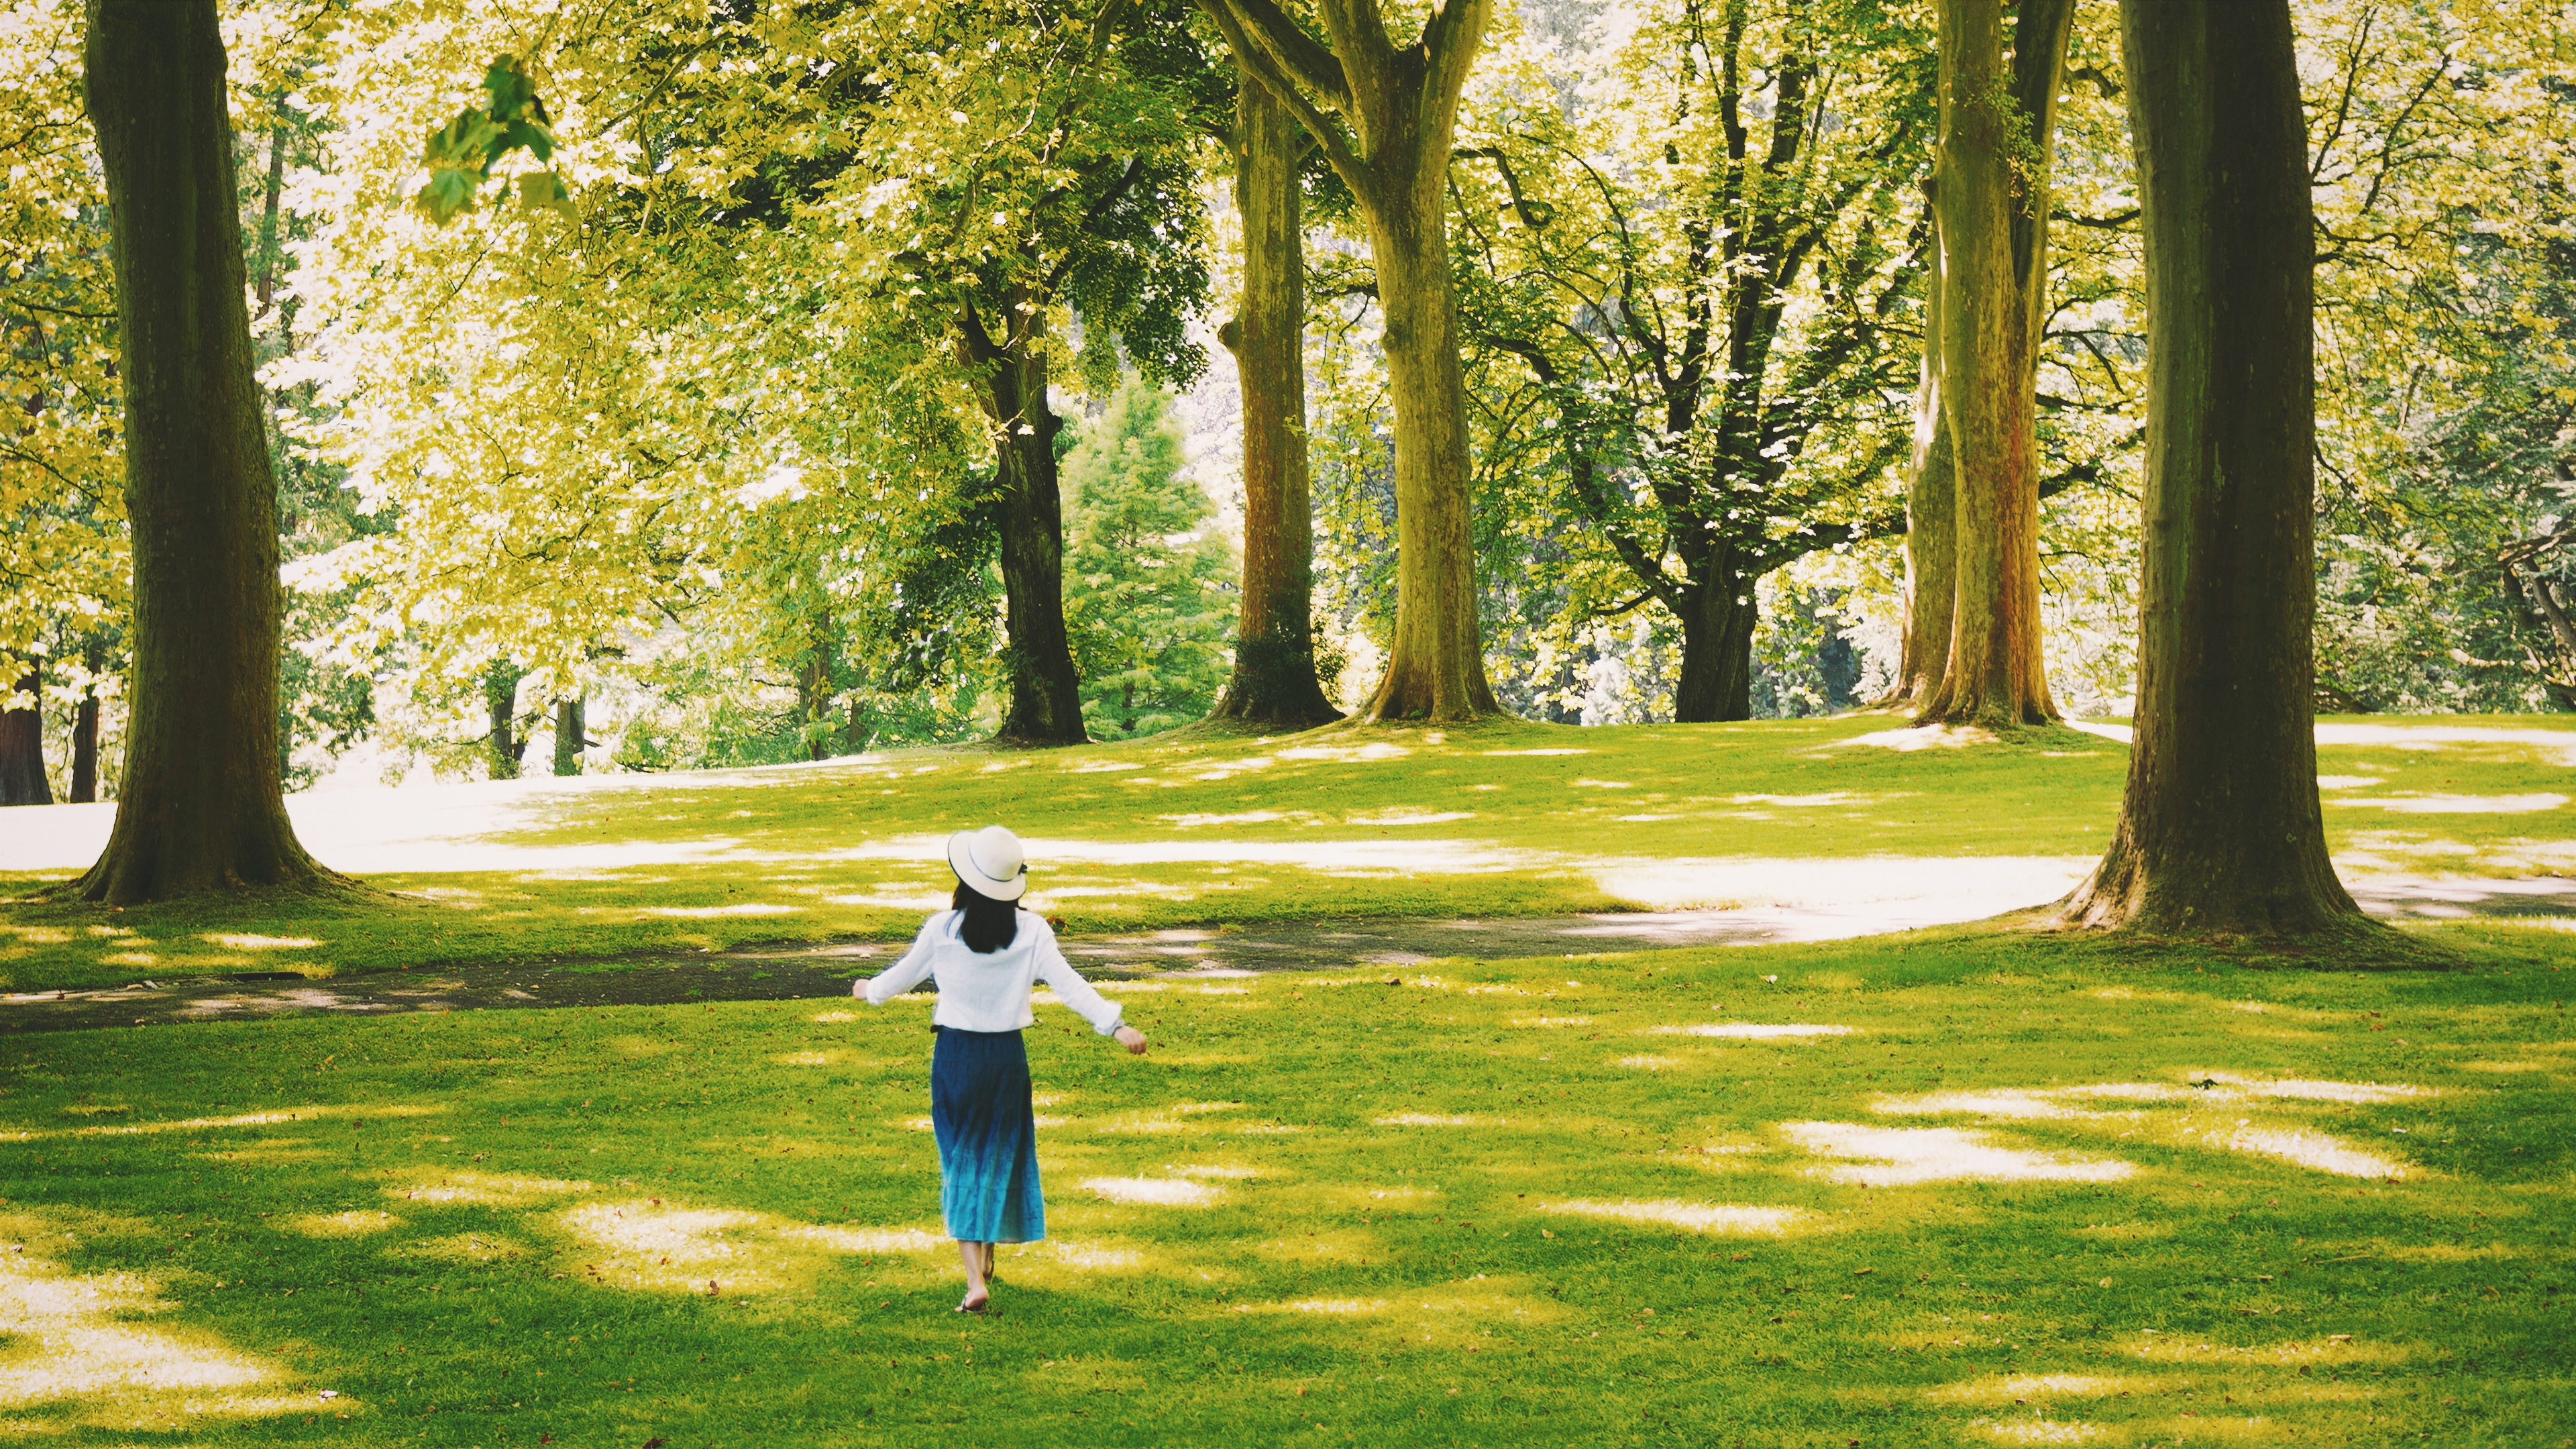
tree, grass, lawn, meadow, sunlight, recreation, green, autumn, park, woodland, outdoor recreation